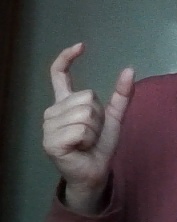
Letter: nun